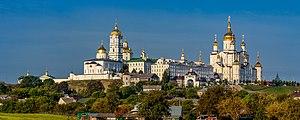
La laure de la Dormition de la Mère de Dieu de Potchaïv ou Potchaïev est un important monastère ukrainien orthodoxe, situé dans la petite ville de Potchaïv, en Ukraine occidentale.
La Volhynie ou Volynie est une entité géographique et culturelle dans le nord-ouest de l’Ukraine. L’oblast de Volhynie actuel ne couvre qu'une partie de la région historique. C’est une des premières régions d’Europe à avoir été habitée par des Slaves orientaux.